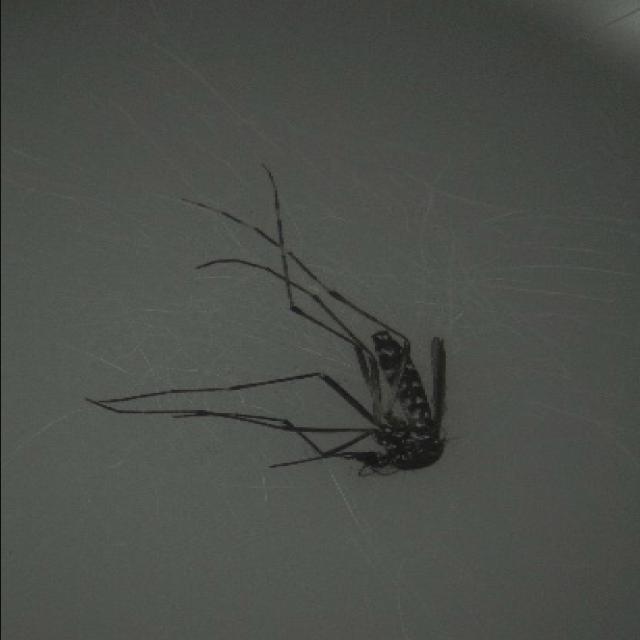
Species: aedes_albopictus